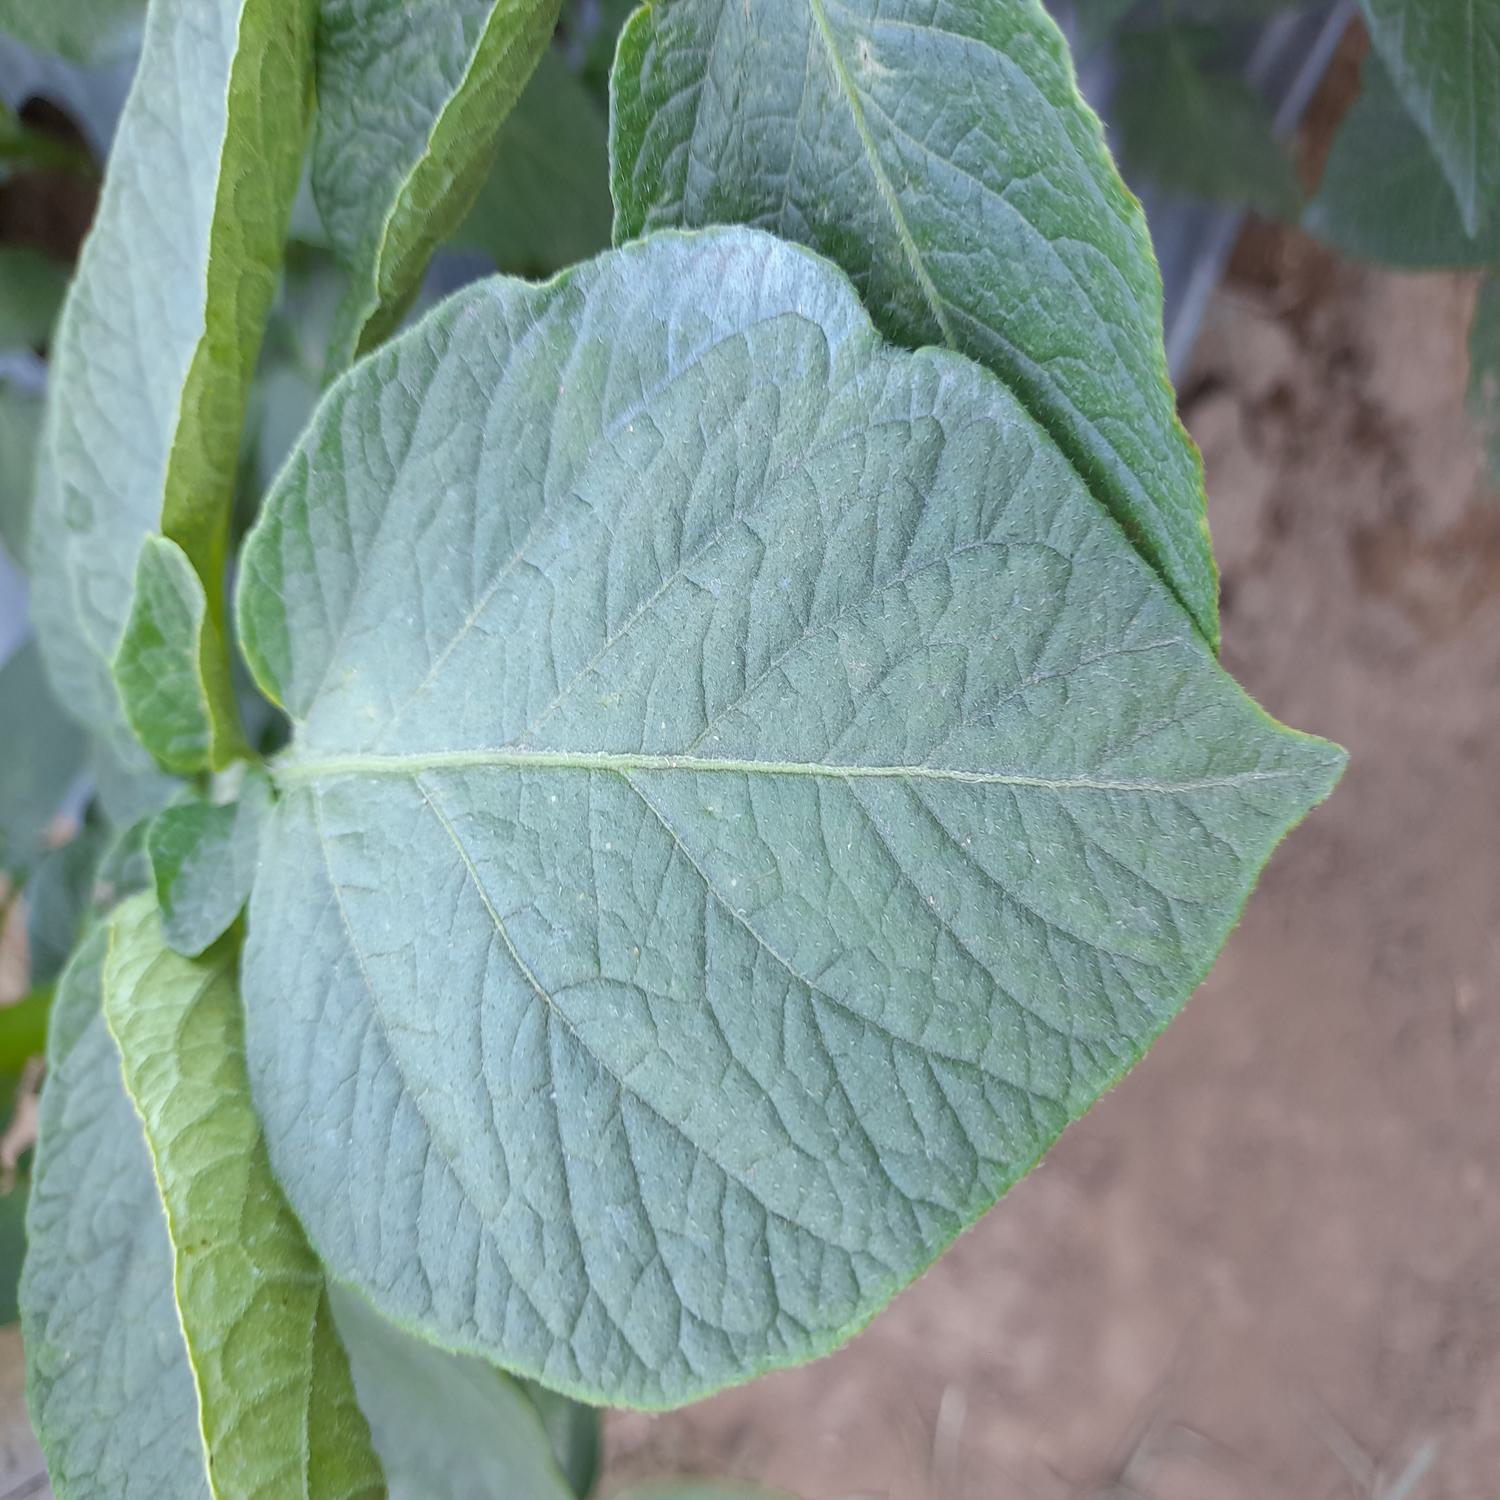
Label: Healthy